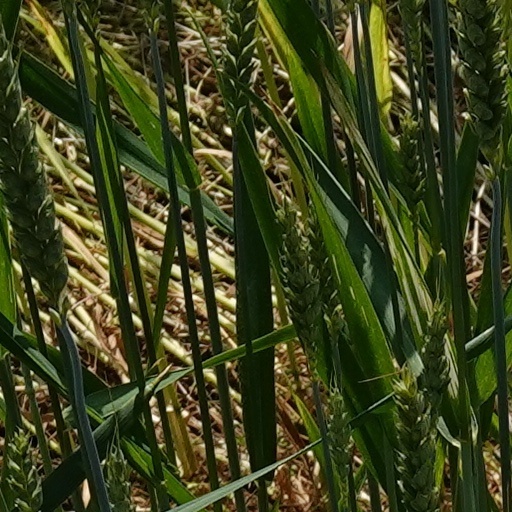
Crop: wheat